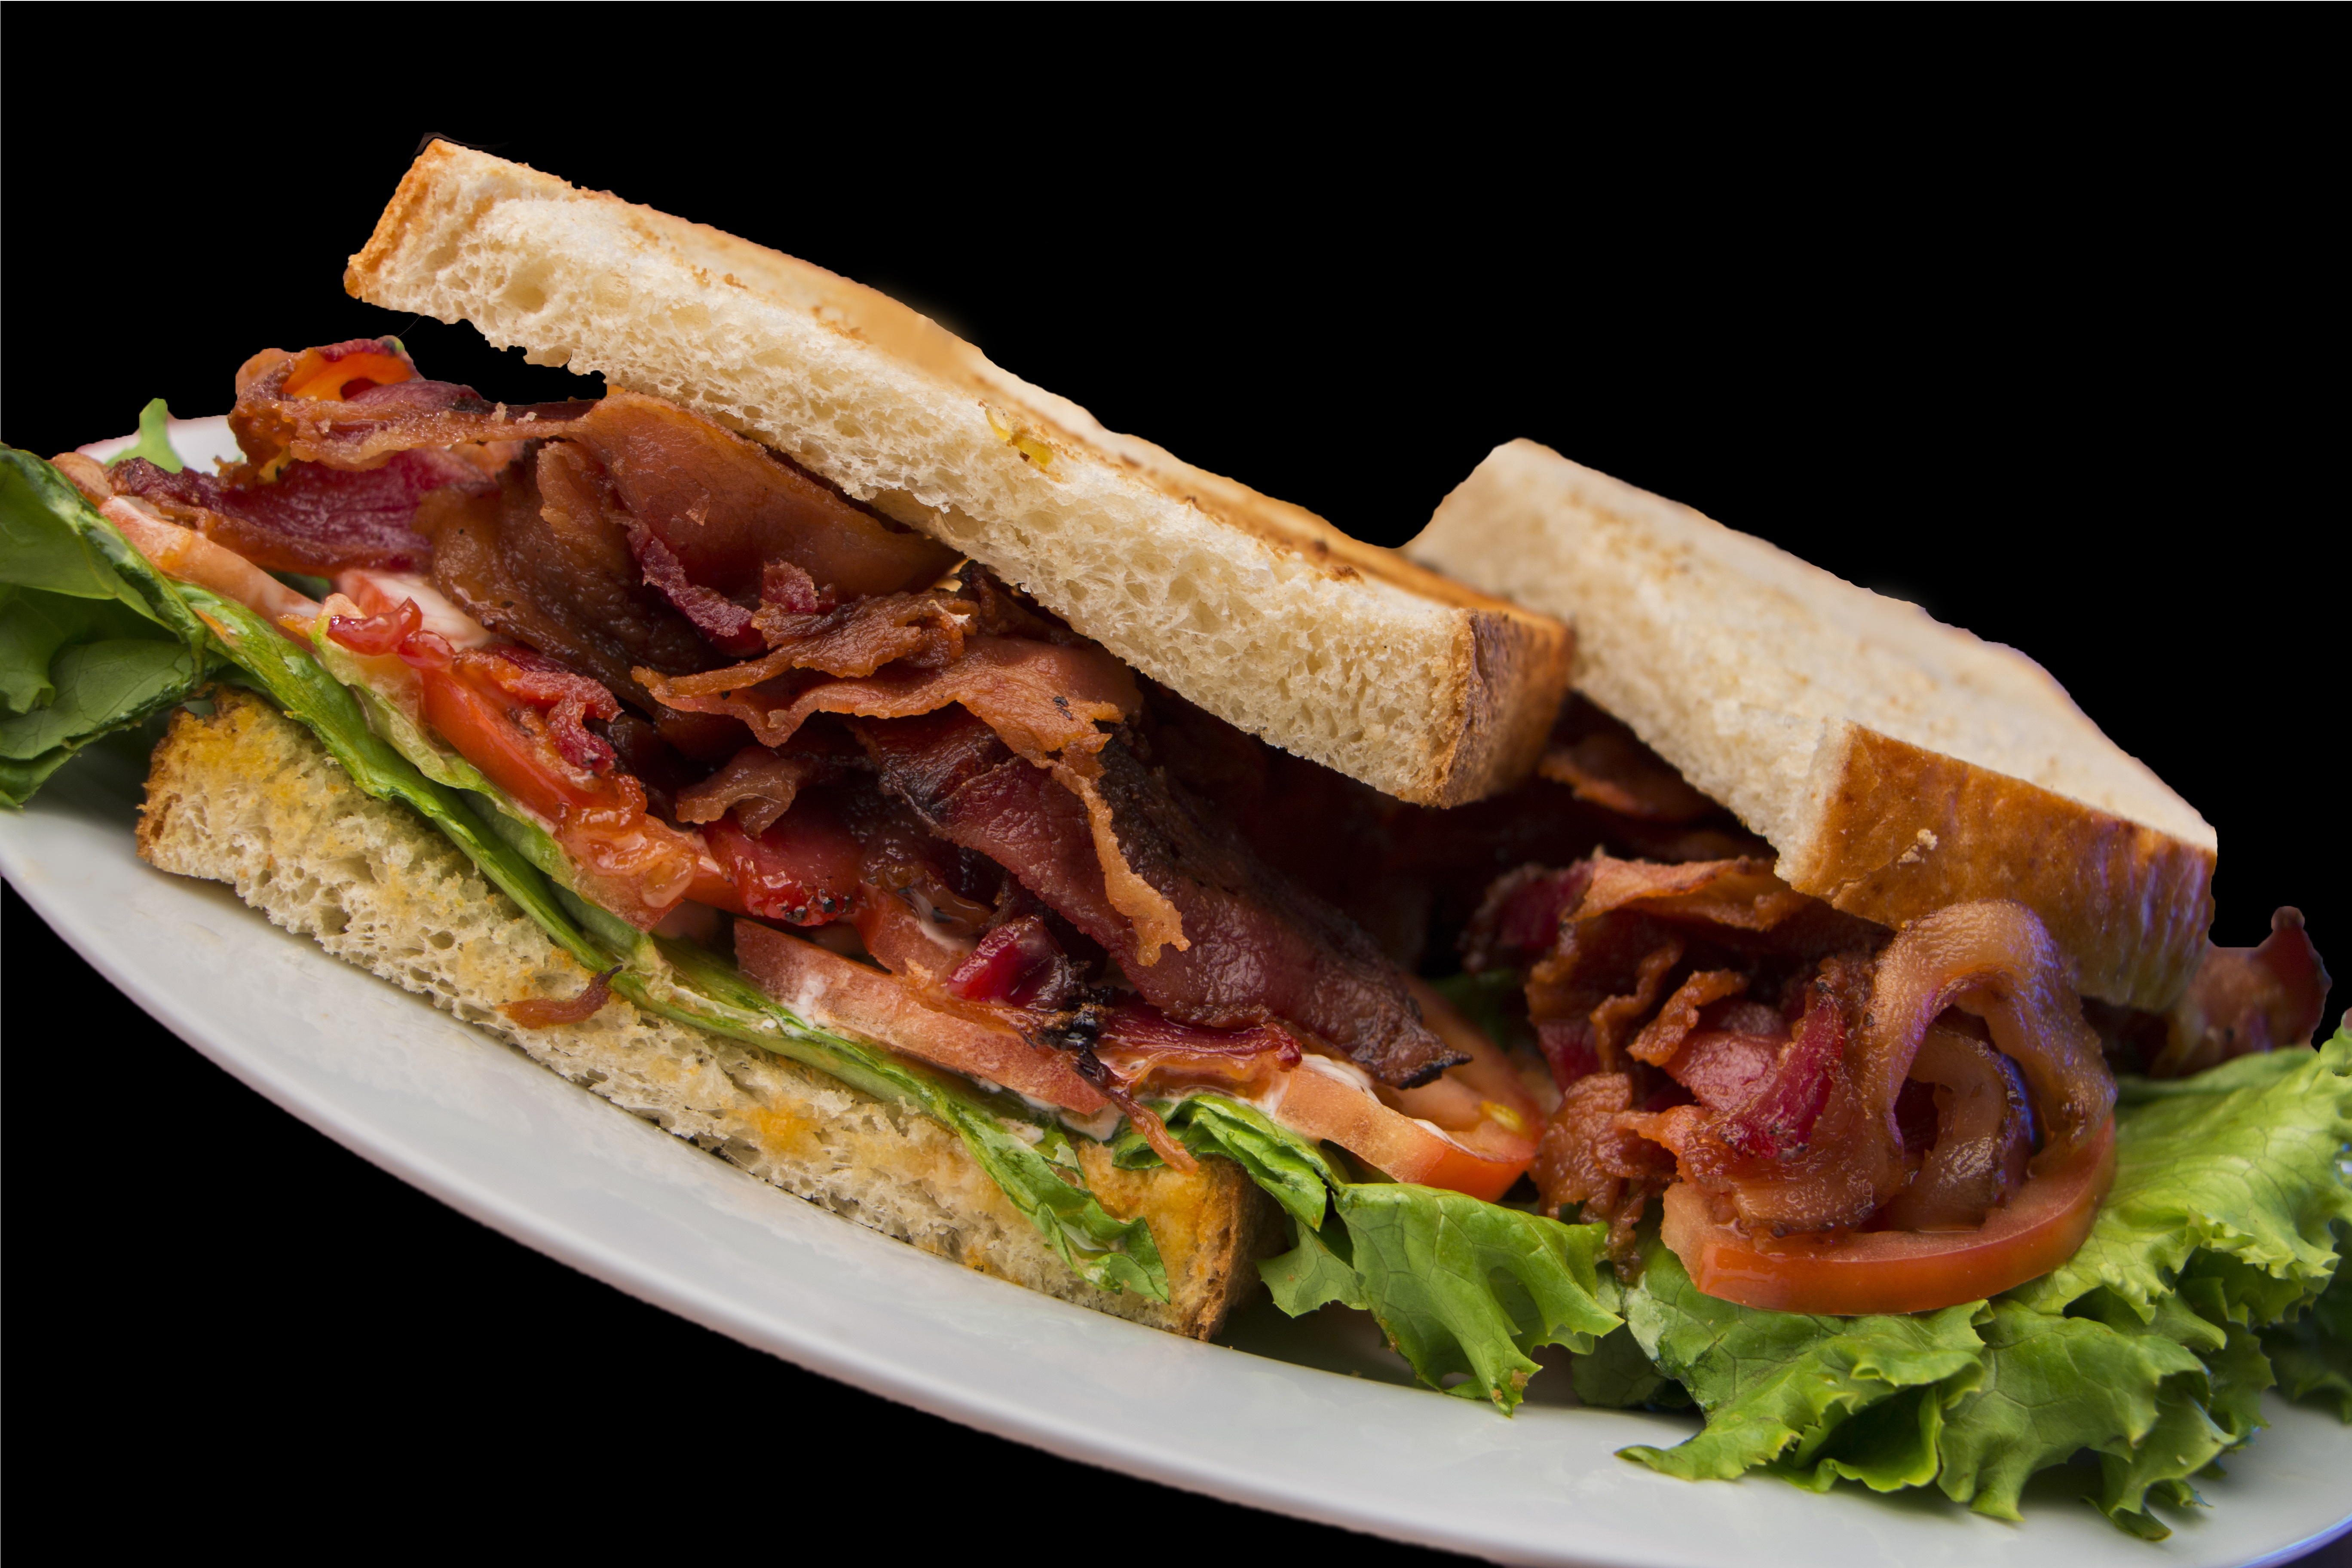
restaurant, dish, meal, food, produce, healthy, meat, lunch, cuisine, delicious, sandwich, lettuce, kebab, mediterranean food, banh mi, pulled pork, carnitas, cheesesteak, blt, submarine sandwich, sandwich wrap